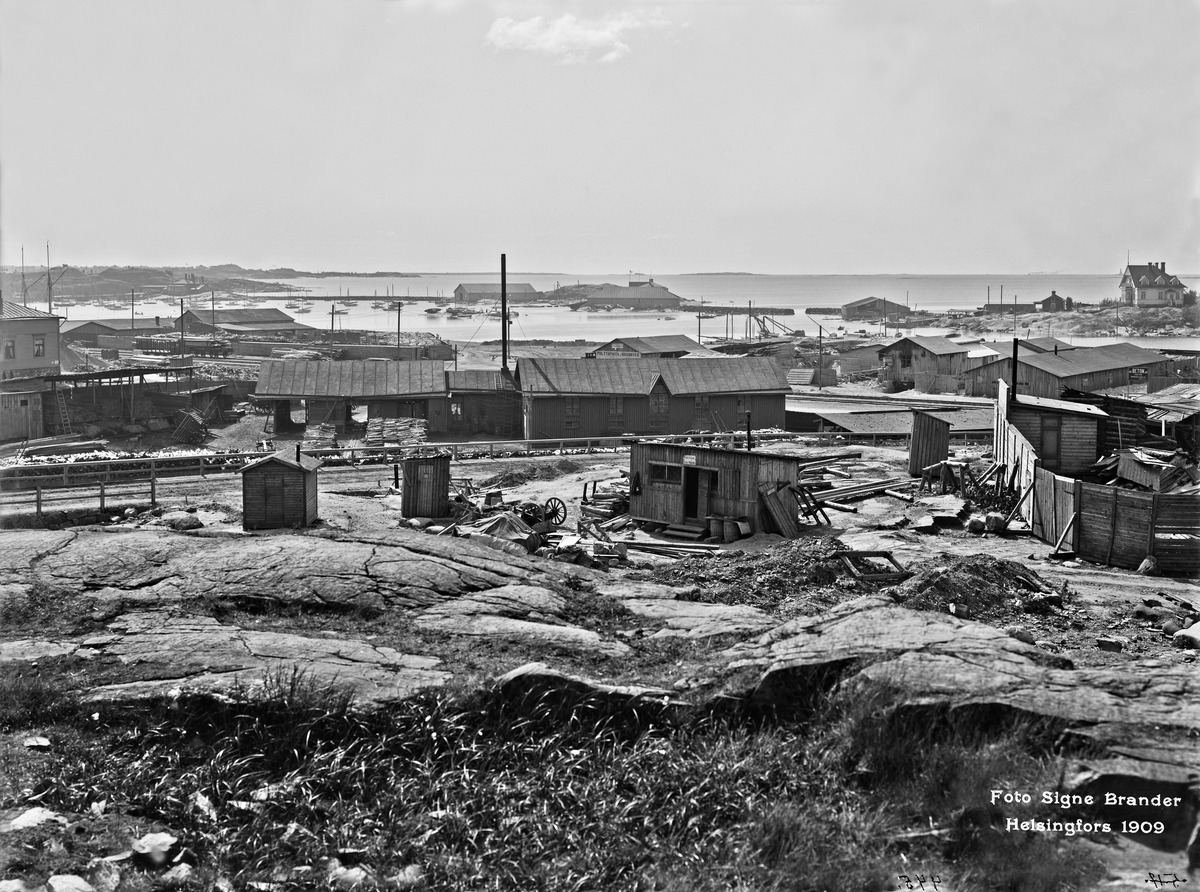
Eira,  etualalla Wecksellintie
sisällön kuvaus: Eira,  etualalla Wecksellintie.  Taustalla vasemmalla Liuskasaari, oikealla Sirpalesaari.  Kuvattu nykyisen Ehransvärdintie 9:n kohdalta kaakkoon. mustavalkoinen
Kuvaaja: Brander, Signe, valokuvaaja
Ajankohta: kuvausaika 1909
Paikka: Suomi, Uusimaa, Helsinki, Ullanlinna Helsinki
Aiheet: rakentamattomat alueet, varastot, rautatiet, saaret